Eva Pavlović Mori

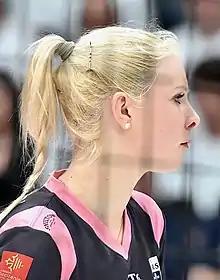

Eva Pavlović Mori (born 13 March 1996) is a Slovenian female volleyball player, playing as a setter. She is part of the Slovenia women's national volleyball team.